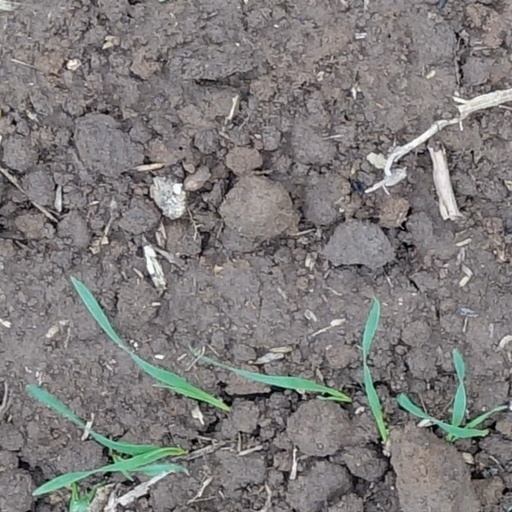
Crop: wheat